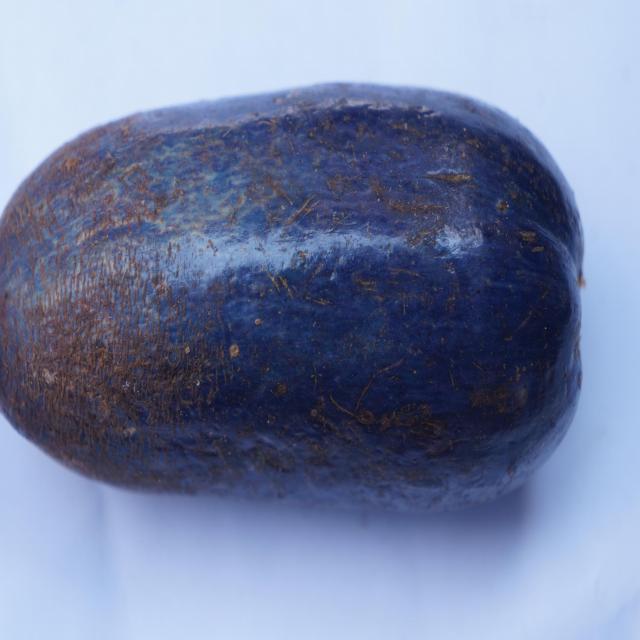
Plum grade: unaffected